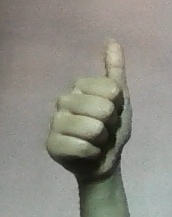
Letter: aleff